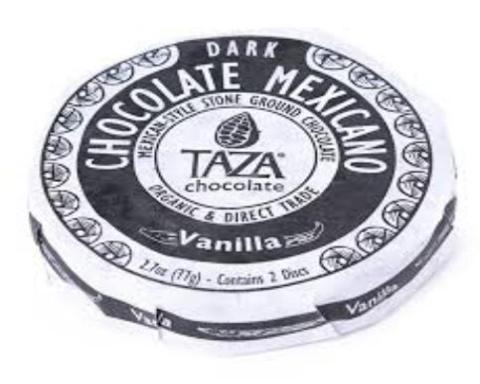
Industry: Food